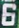
Number: 6